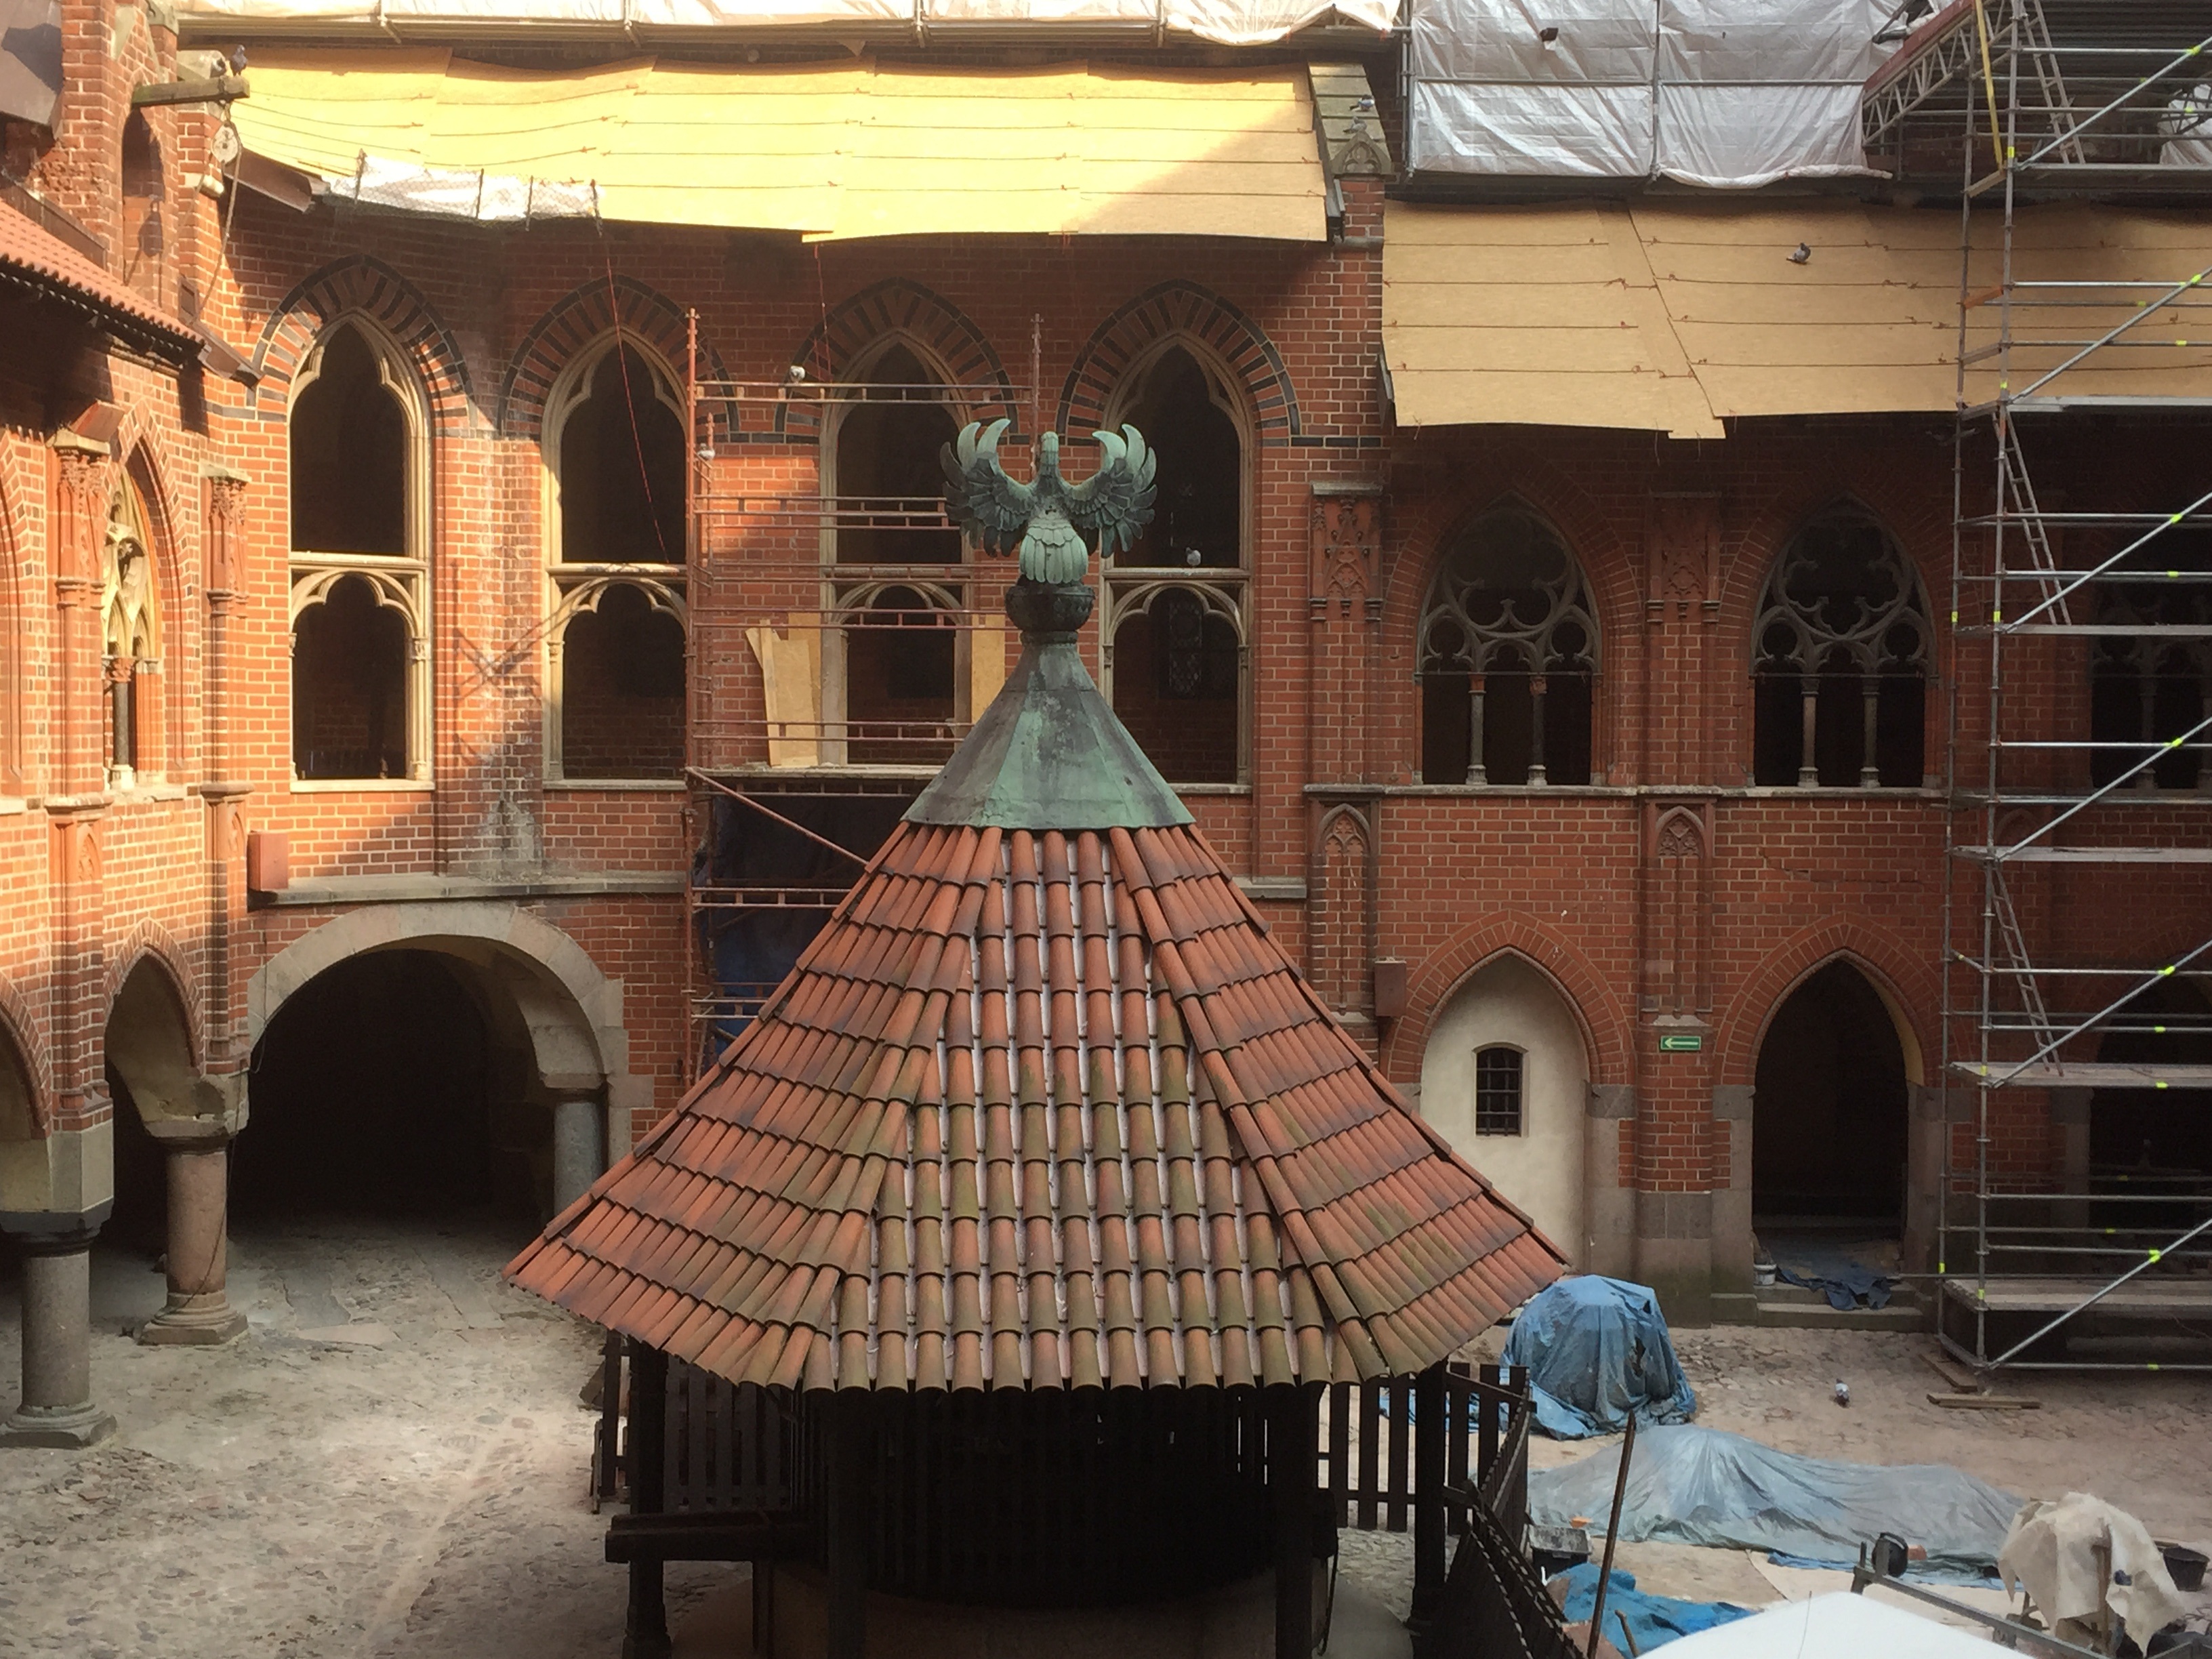
monument, castle, temple, poland, masuria, middle ages, malbork, ancient history